Rhumbline network

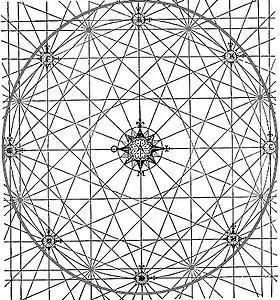
Windrose network -16 vertex on each Portolan.

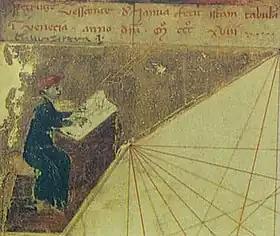
Image of Petrus Vesconte

A rhumbline network (or windrose network) is a navigational aid consisting in lines drawn from multiple vertices in different directions forming a web-like mesh. They were featured on portolan charts and other early nautical charts used in the medieval age and age of exploration in marine navigation.